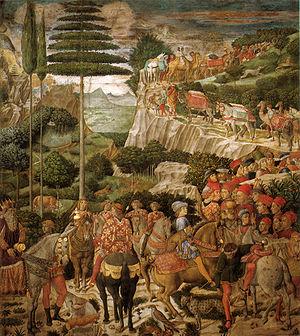
Chronologie des arts plastiques